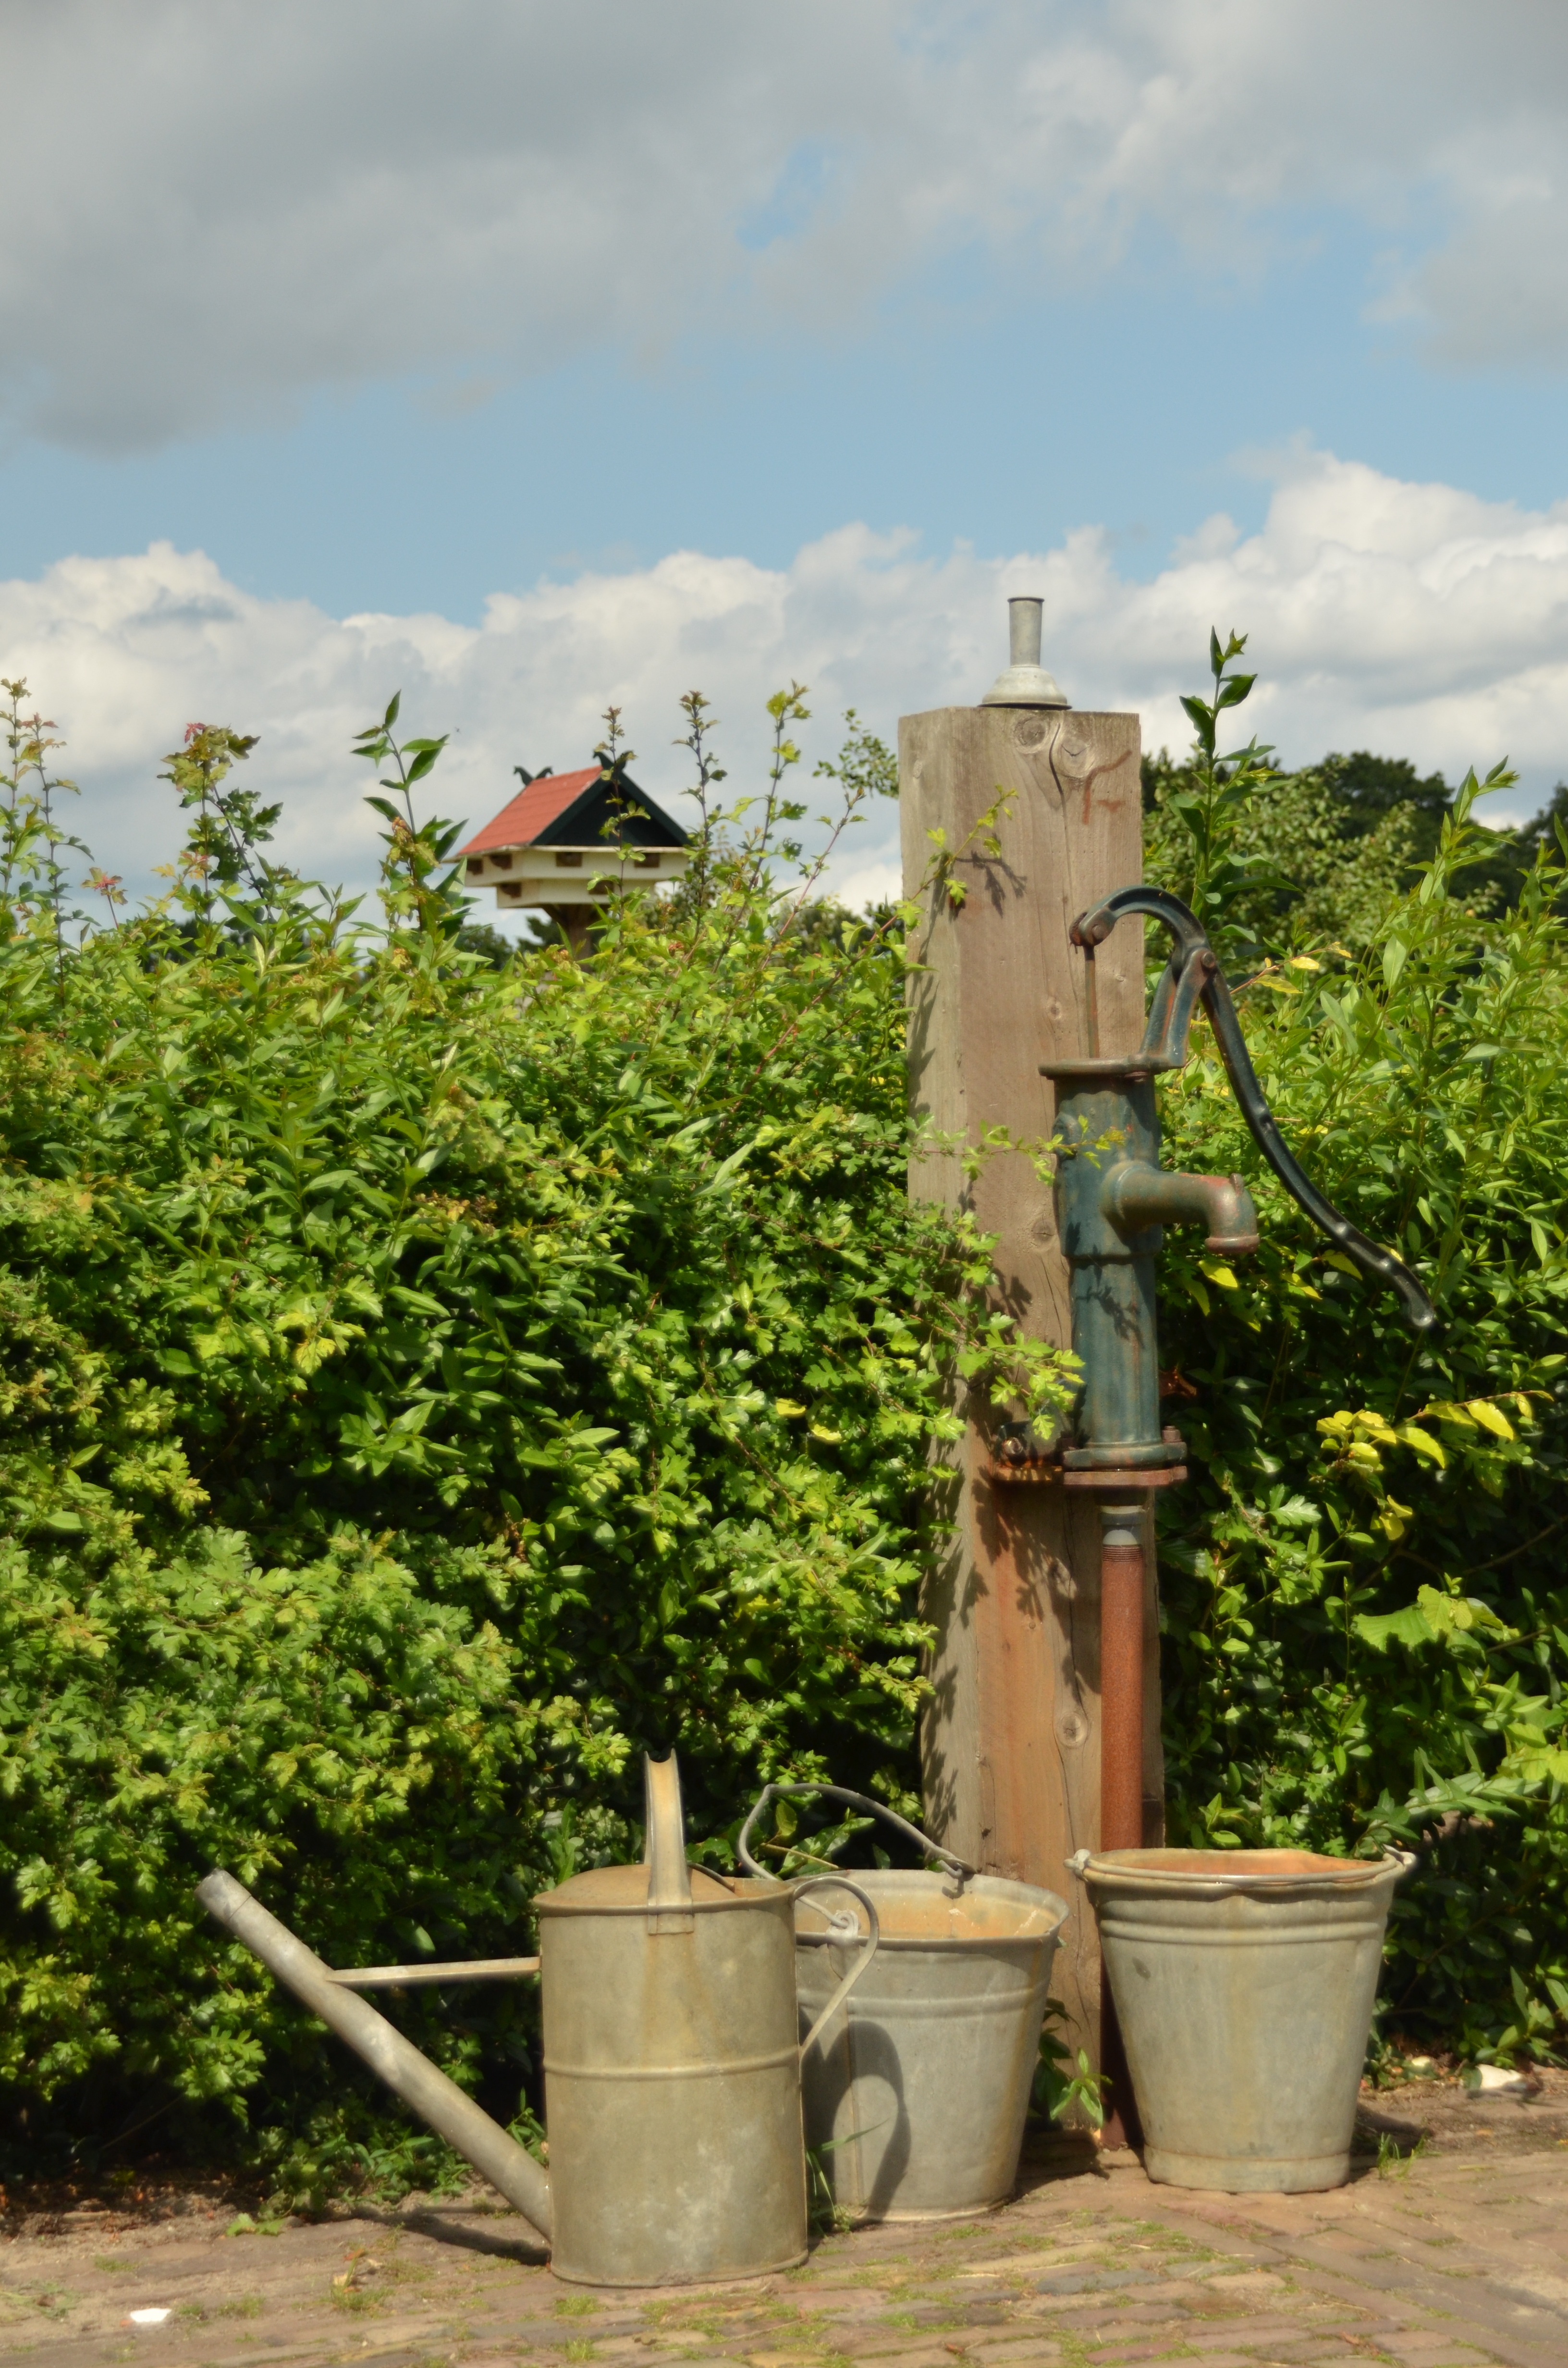
tree, water, plant, antique, air, flower, green, agriculture, garden, bucket, pump, rural area, it used to be, man made object, woody plant